Claus Kristian Randolph Clausen

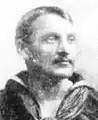

Claus Kristian Randolph Clausen (December 9, 1869 – December 23, 1958) was an enlisted man and later an officer in the United States Navy. He received America's highest military decoration, the Medal of Honor, for actions in the Spanish–American War.